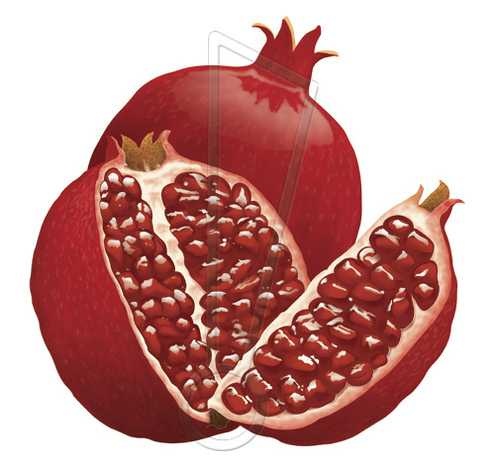
Label: Pomegranate